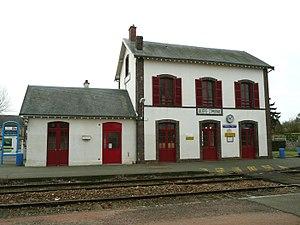
Façade arrière de la gare d'Illiers-Combray
La gare d'Illiers-Combray est une gare ferroviaire française de la ligne de Chartres à Bordeaux-Saint-Jean, située sur le territoire de la commune d'Illiers-Combray, dans le département d'Eure-et-Loir, en région Centre-Val de Loire.